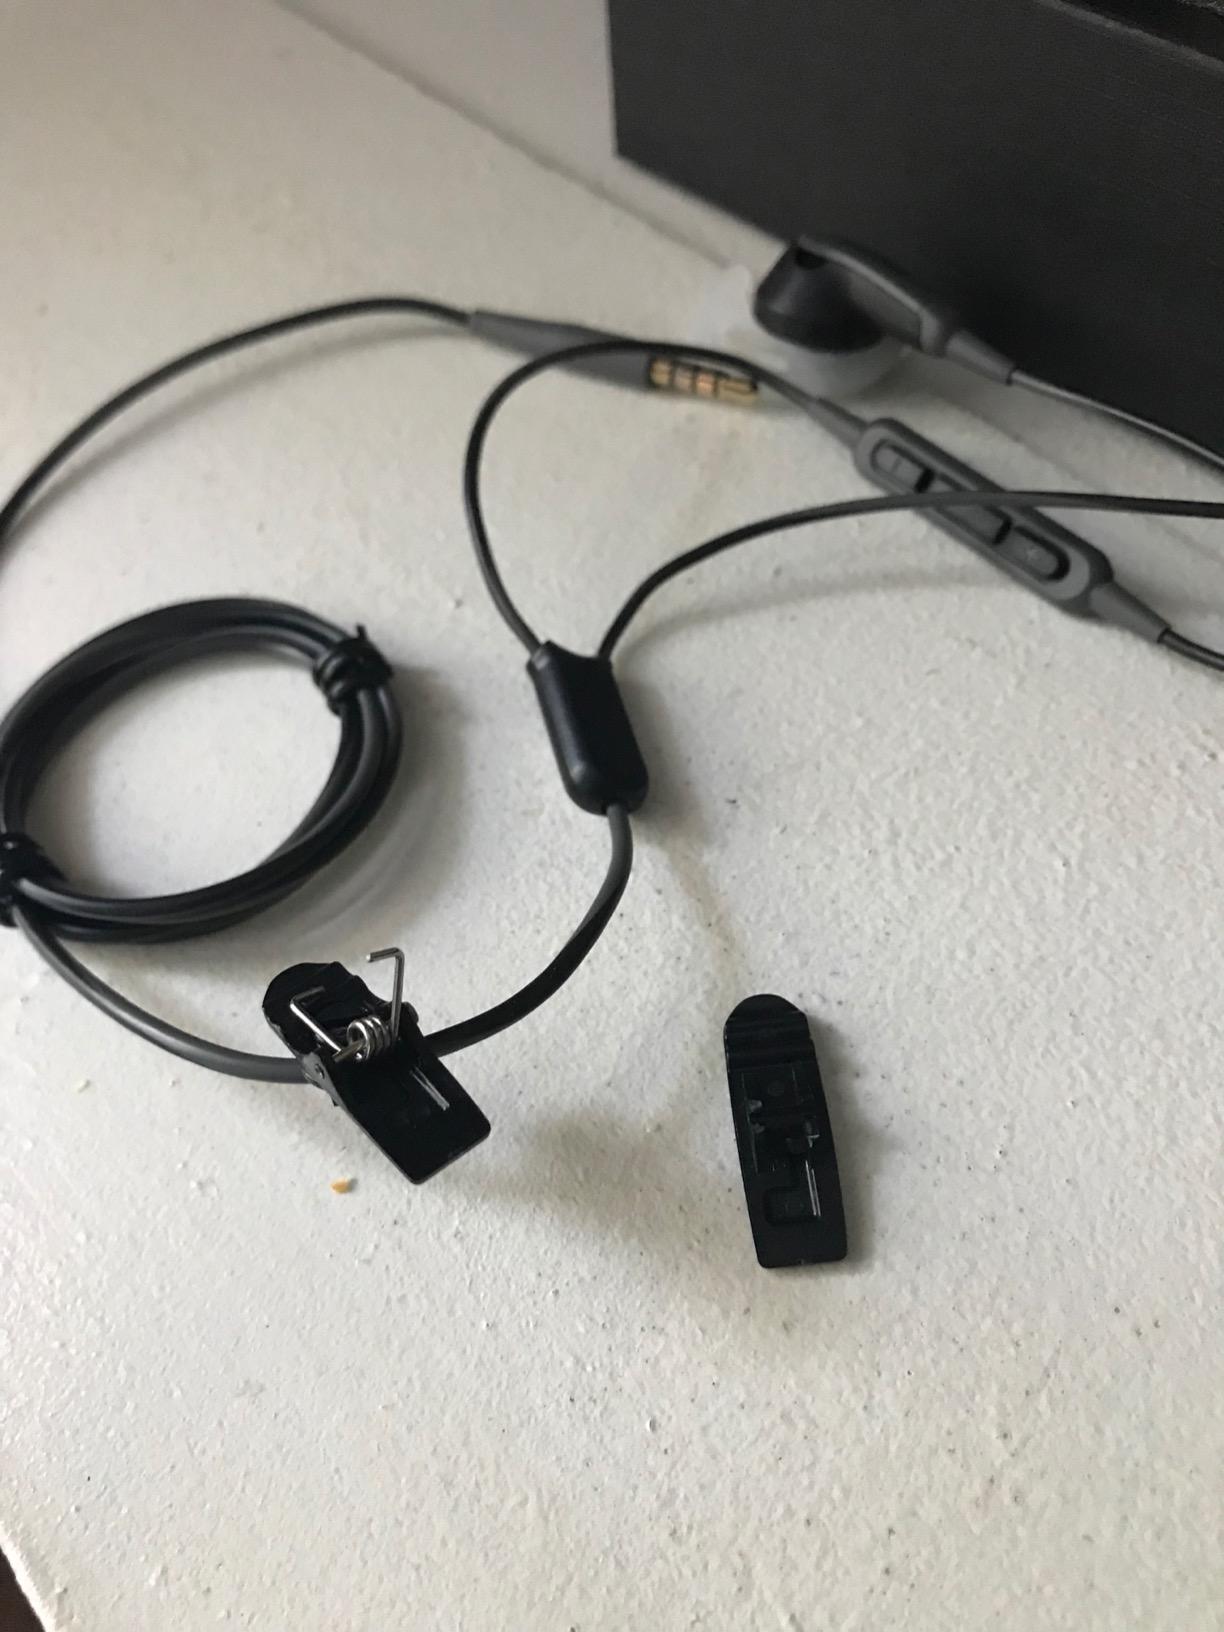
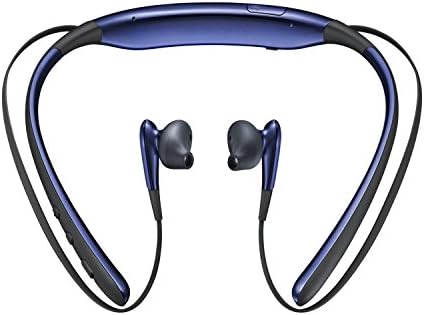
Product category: headphones
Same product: no